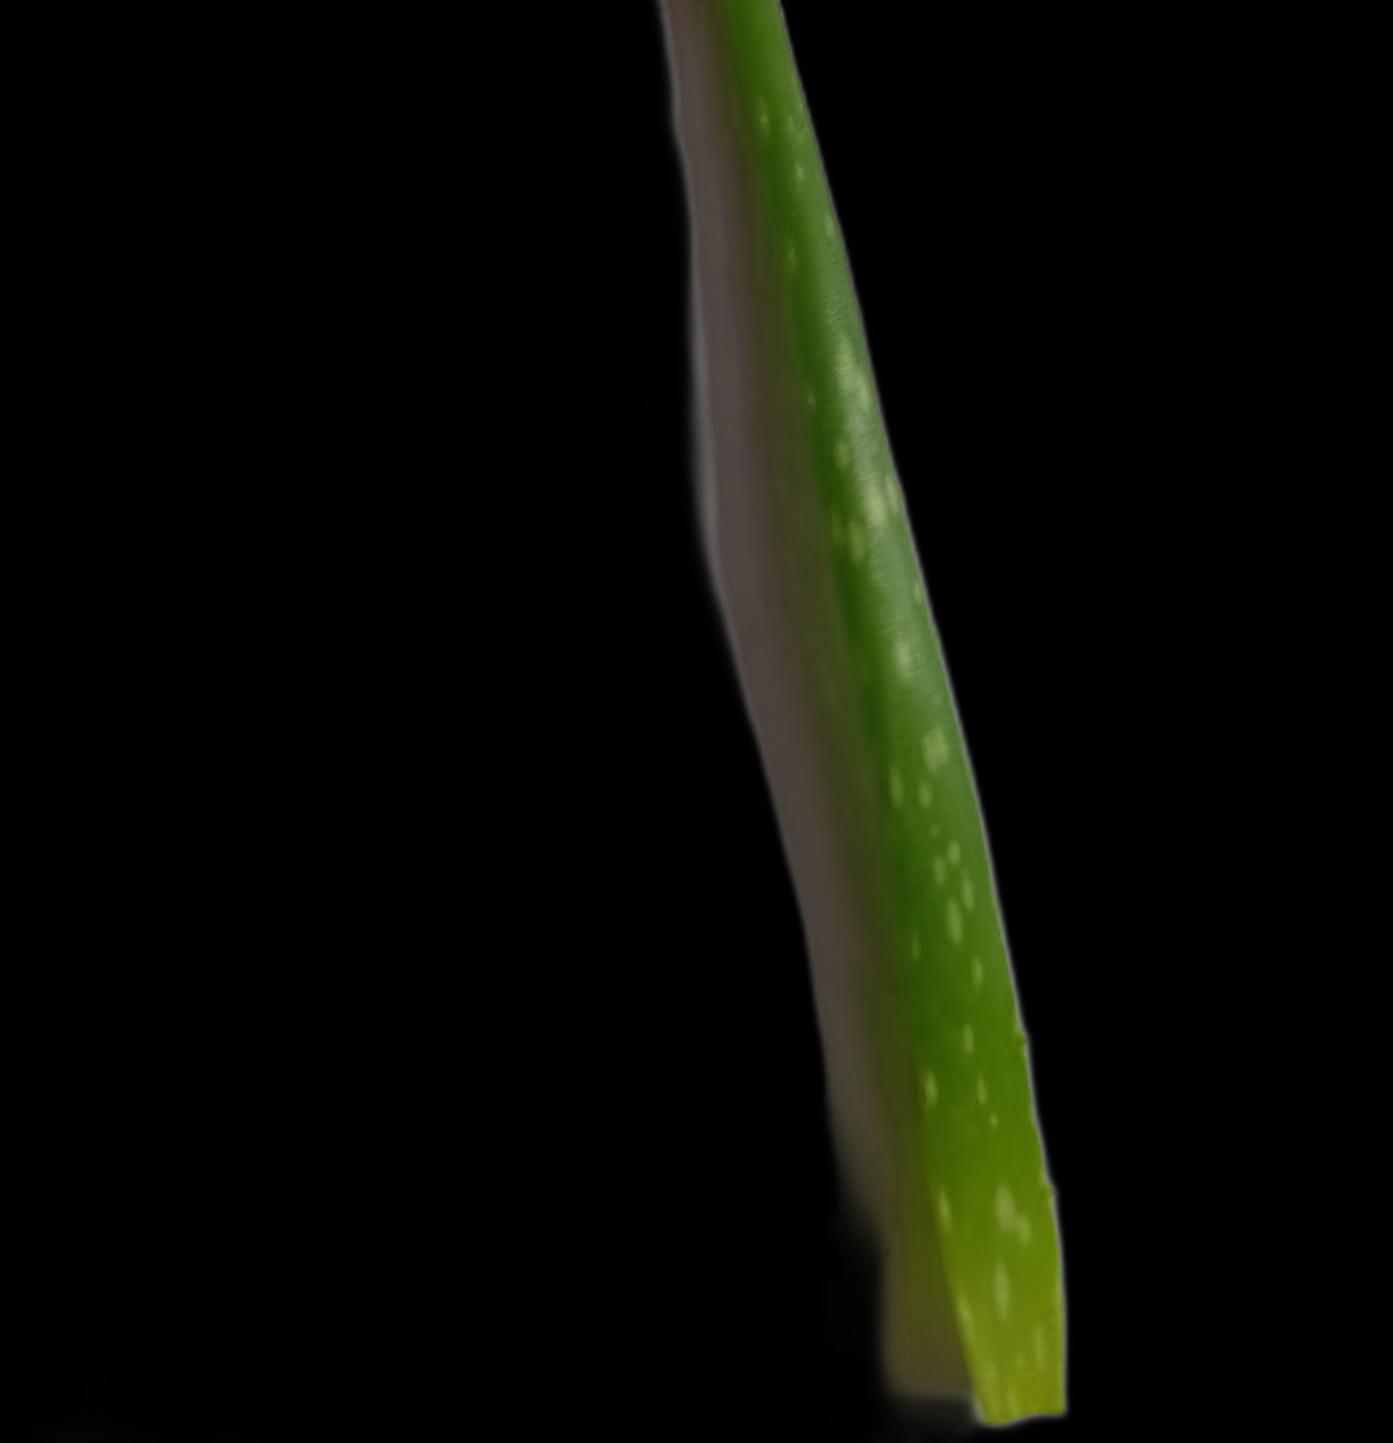
Plant: Aloe Vera